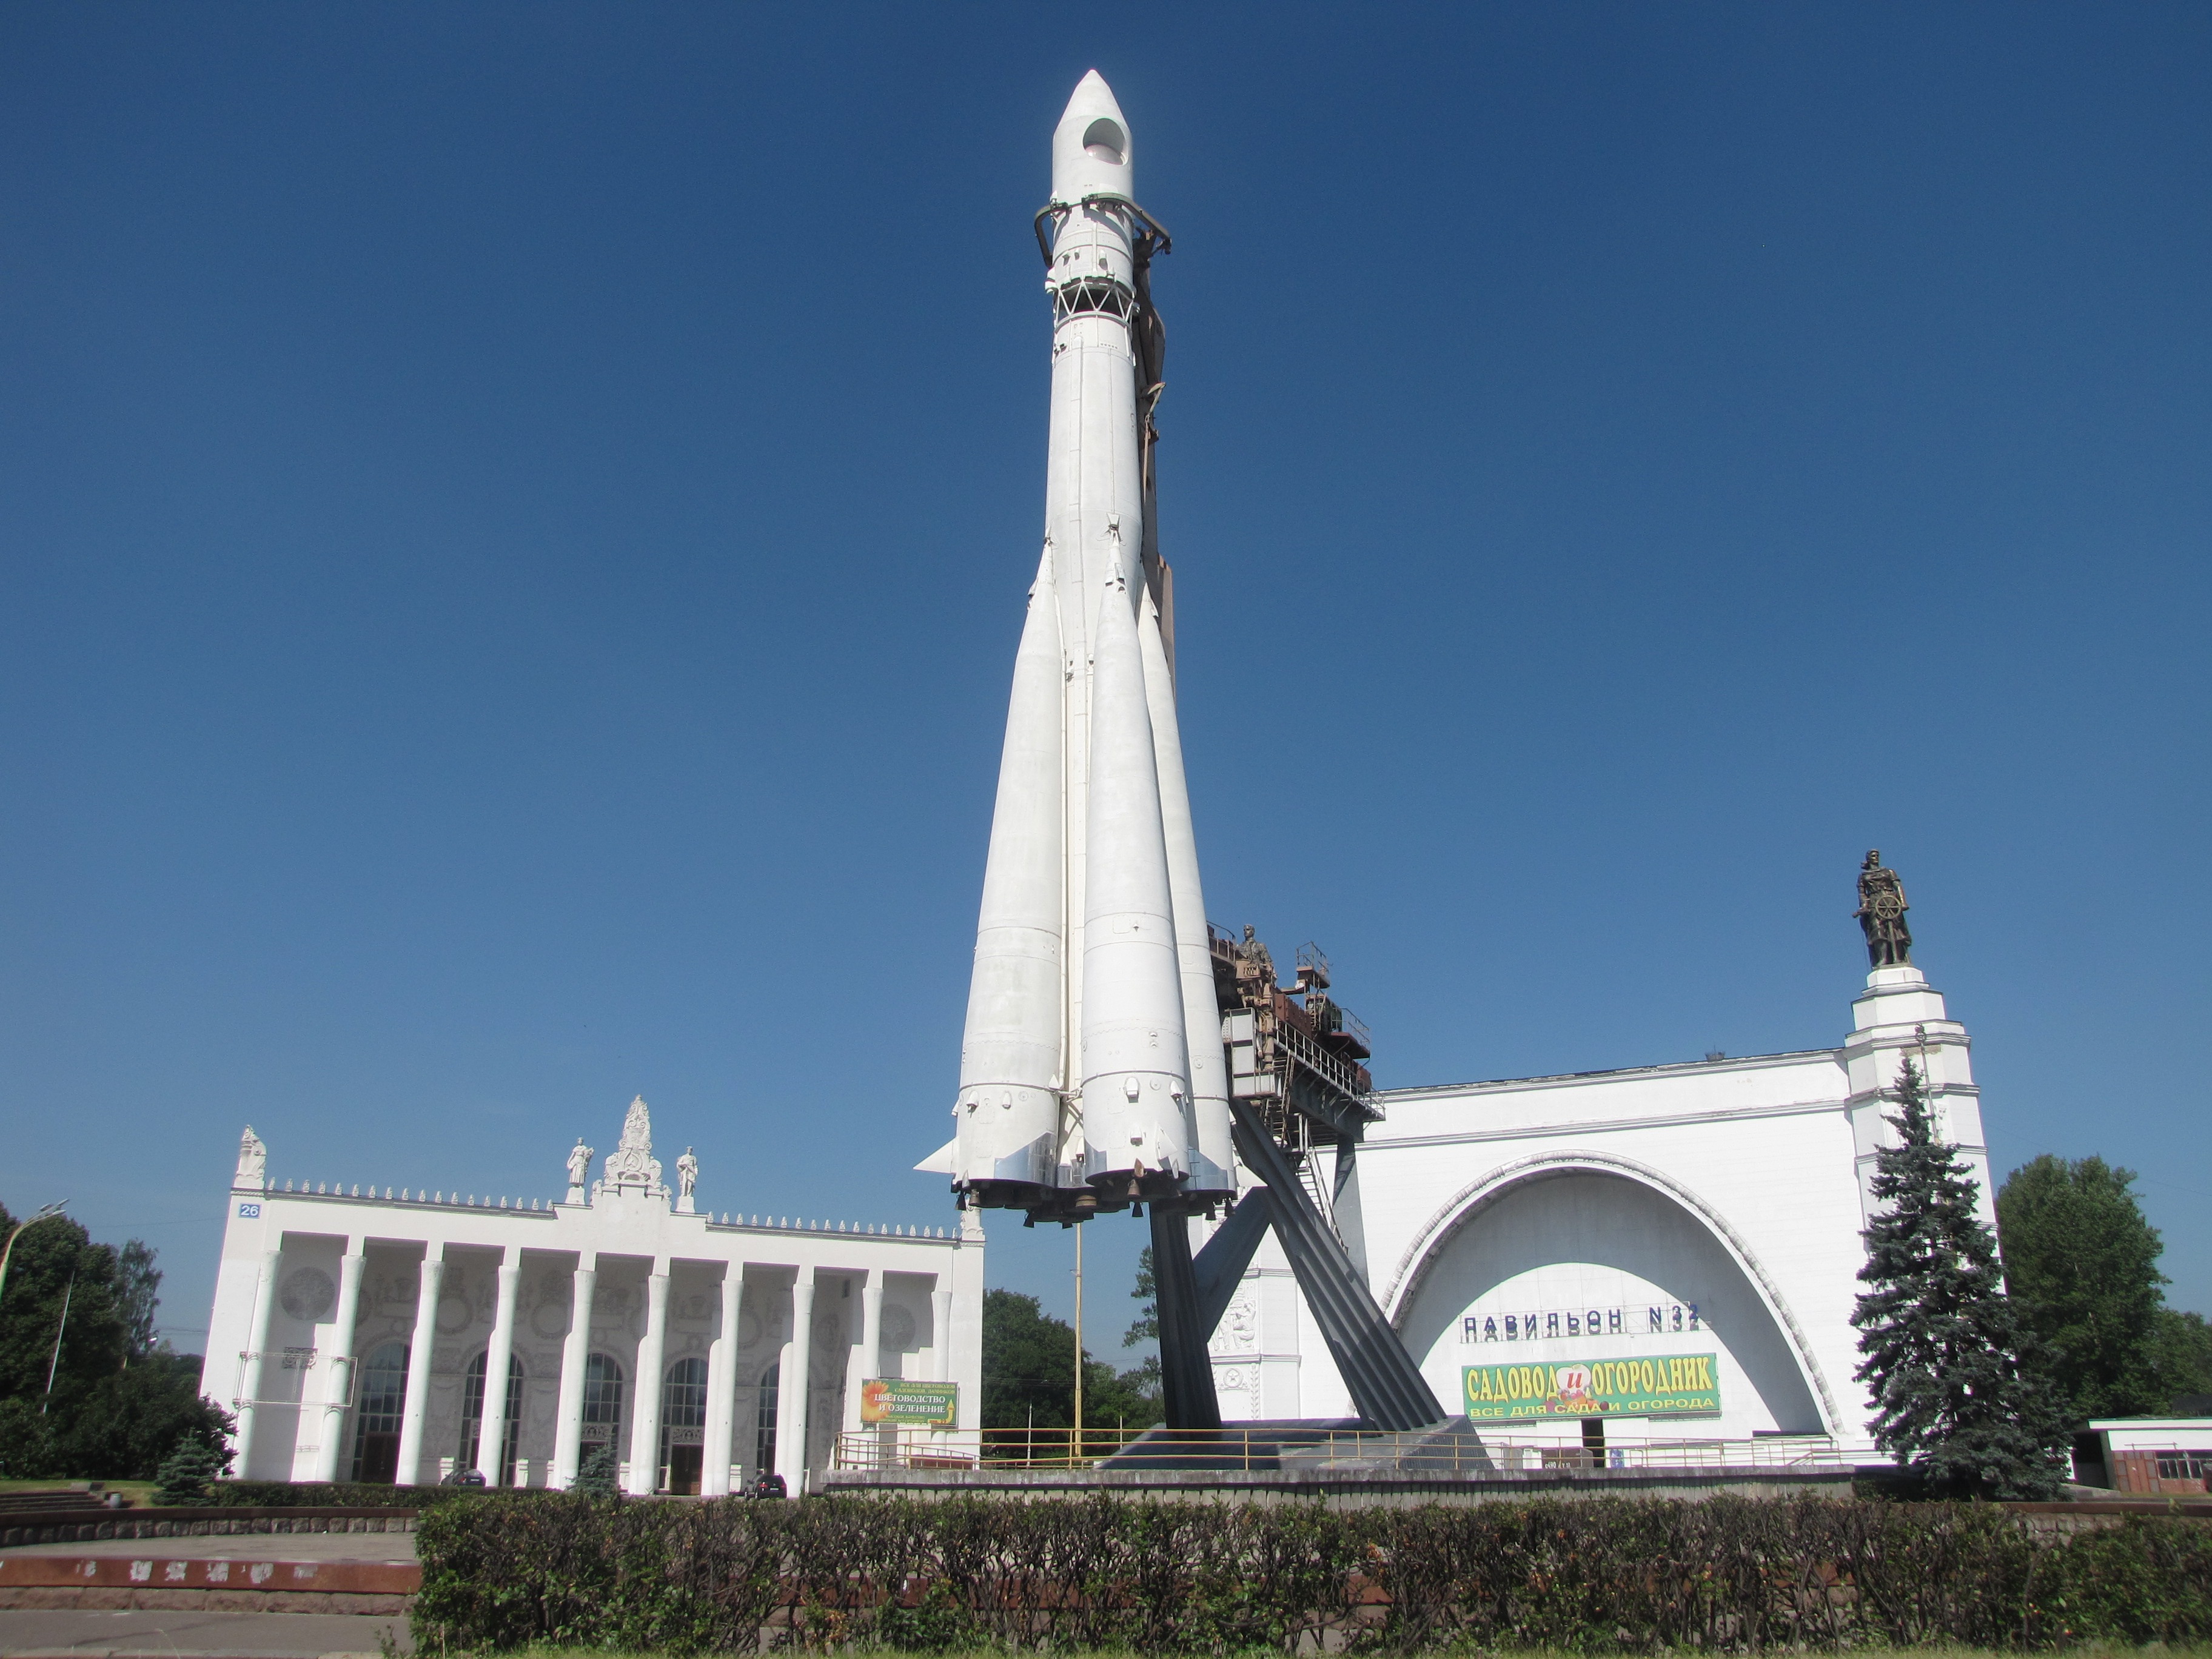
technology, monument, transport, statue, arch, tower, space, landmark, historic, launch, sculpture, memorial, spire, airplanes, rockets, obelisk, history, moscow, russia, exhibition, ussr, spaceship, soviet, missile